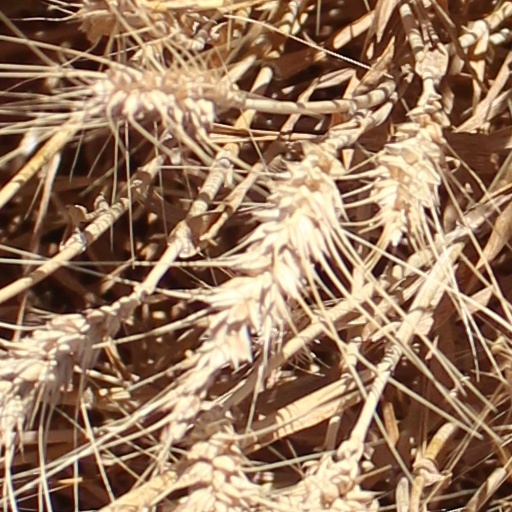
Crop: wheat